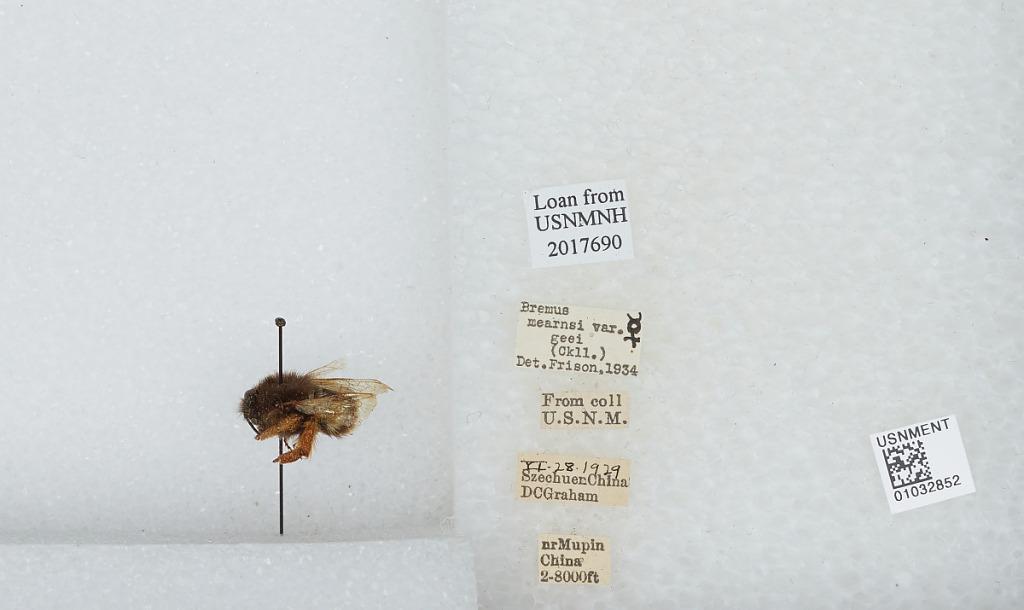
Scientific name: Bombus mearnsi Ashmead
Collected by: D. Graham
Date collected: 1929-6-28
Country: China
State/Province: Sichuan
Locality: near Muping
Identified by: Frison